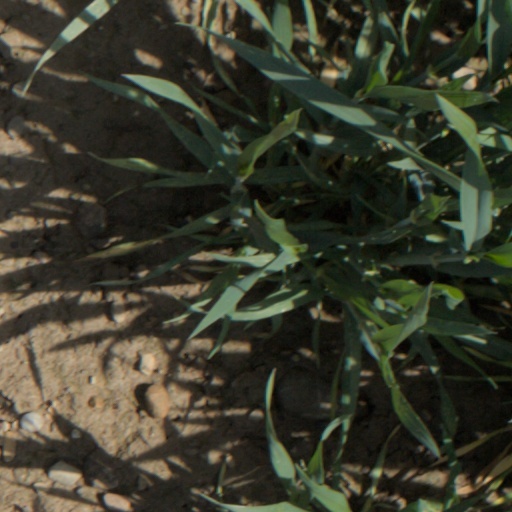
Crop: wheat